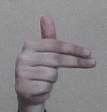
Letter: ghain